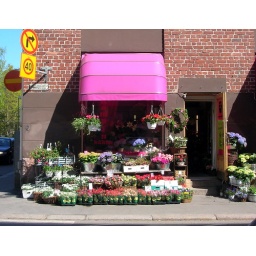
Didn't resist taking a photo of this colorful flower shop in Helsinki!